Labinština

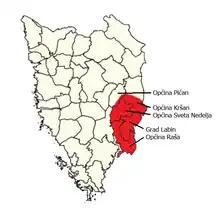
Map of Labinština within Istria County

Labinština is the geographical and historical name of the eastern part of Istria county in Croatia. It covers an area of approximately 220 km2 that is 25 km long and 13 km wide. Geographical borders in the west are the Raša river, and the bay of the same name, in the south and east the sea, and in the north Plomin Bay, the southern part of the Učka massif and Kvarner Bay, and, until the beginning of the 20th century, Lake Čepić (Čepić basin). The center is Labin after which it is named. Labin was the head township of the Labinština or Agro Albonese under the Roman Empire, during the Venice Republic between 1365 and 1797, the Austrian rule between 1814-1918 and many other occupations by foreign armies.